List of NHL mascots

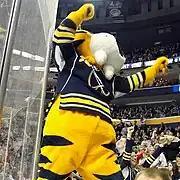
Sabretooth in 2012

This is a list of current and former National Hockey League (NHL) mascots. The NHL's first mascot, Harvey of the Calgary Flames, debuted in 1984. As of 2024, the New York Rangers are the only team without a mascot.